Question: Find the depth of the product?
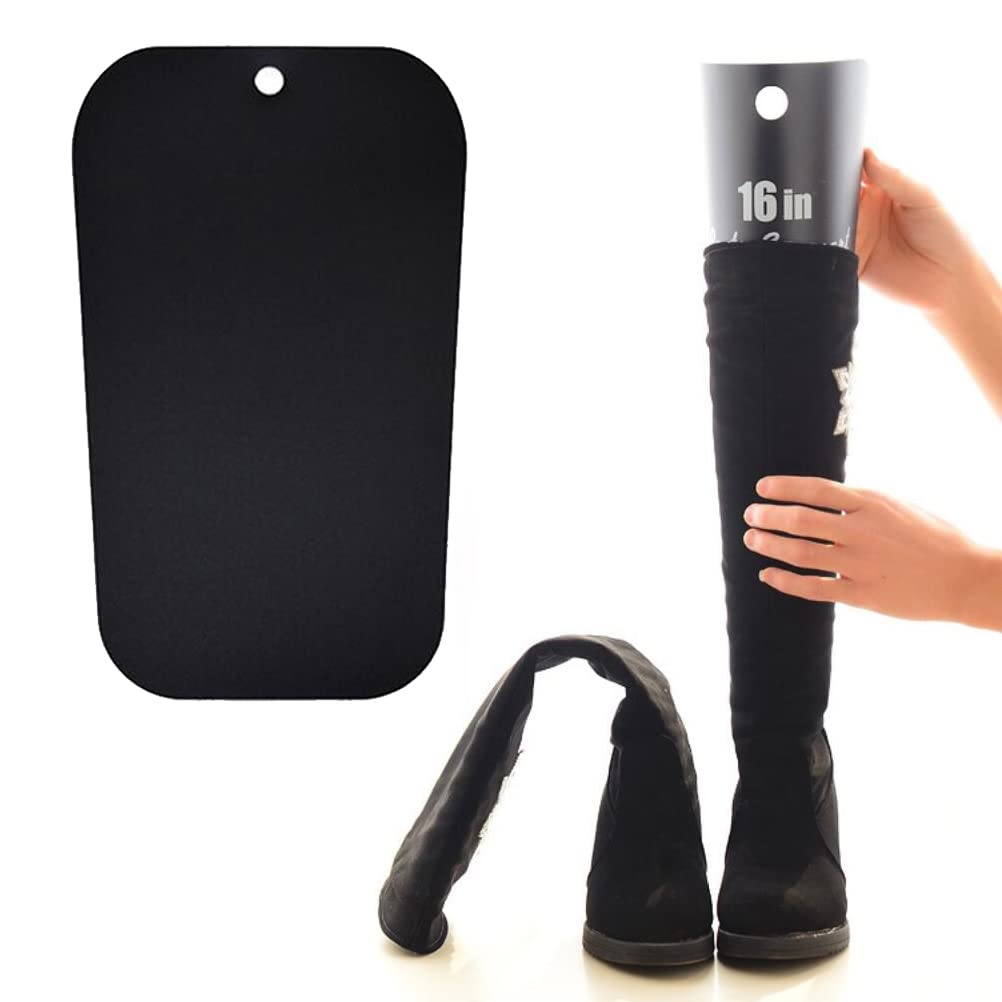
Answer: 16.0 inch